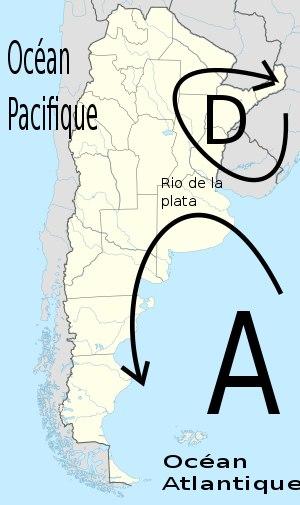
Le Sudestada est une circulation du sud-est commune à une grande partie de la région de Río de la Plata. Il s'agit d'un vent froid provenant de l'entrée d'une masse d'air polaire océanique et saturée d'humidité. Bien qu'il puisse se produire toute l'année, il est le plus courant d'avril et décembre mais de plus grande intensité entre juillet et octobre.